Philippine Amusement and Gaming Corporation

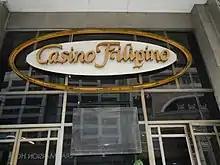
Casino Filipino in Malate, Manila

Casino Filipino's has two main branches in Manila; in Malate and Santa Cruz. It also has major branches in Angeles City, Bacolod, Cebu City, Davao City, San Nicolas in Ilocos Norte, Iloilo City, Olongapo and Tagaytay. PAGCOR also maintains satellite casinos under the Casino Filipino brand.